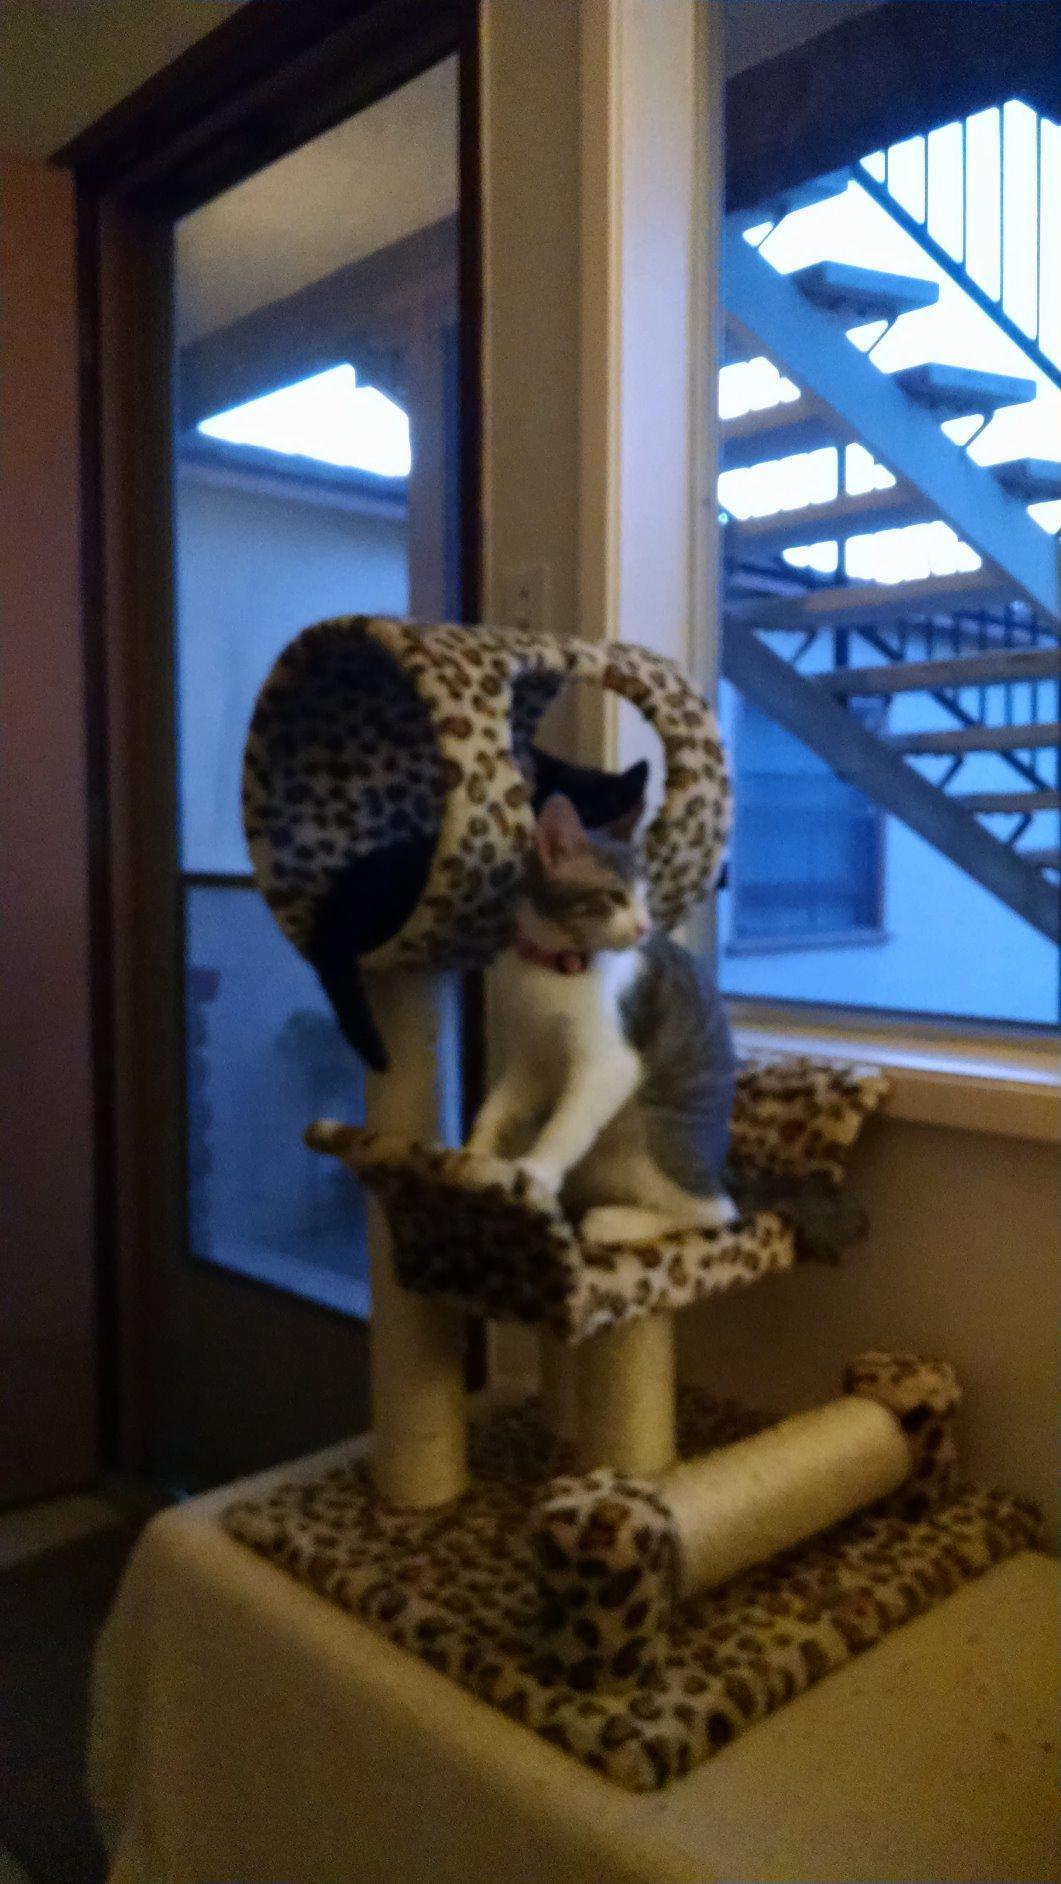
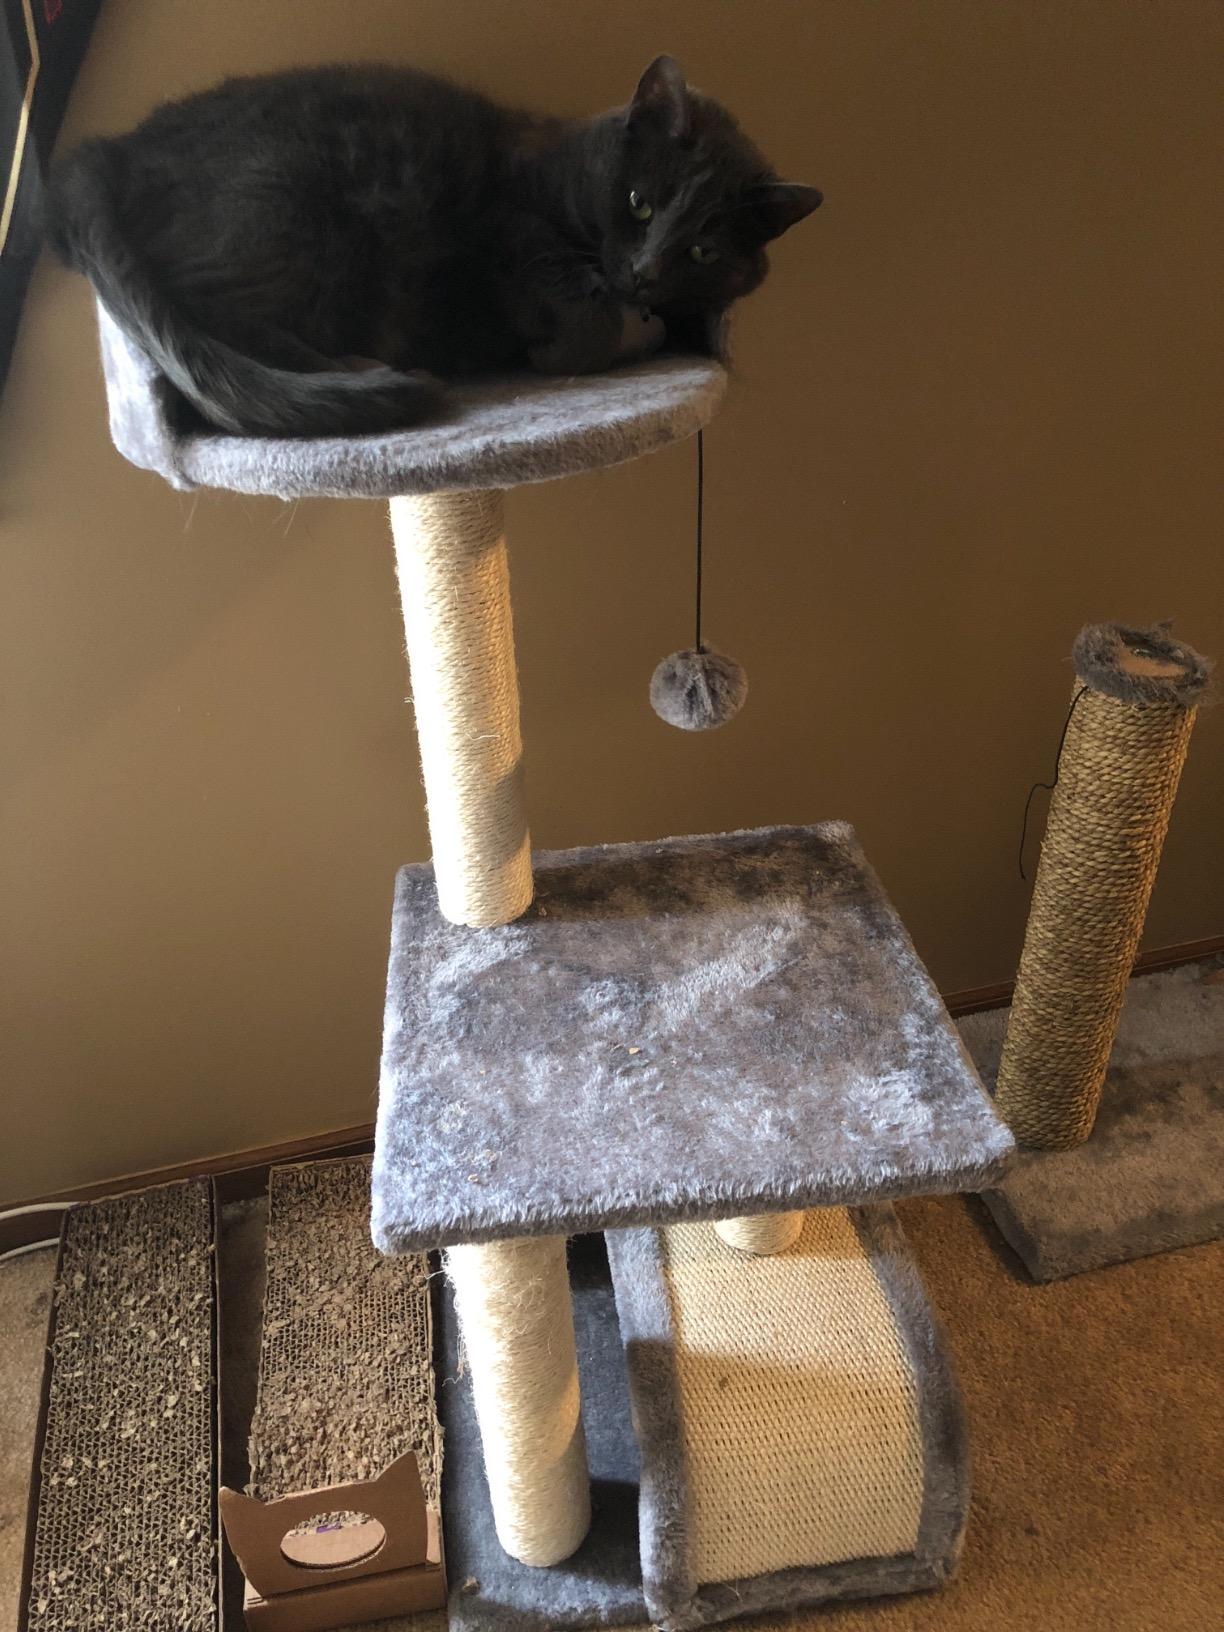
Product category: items_cat tree
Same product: no